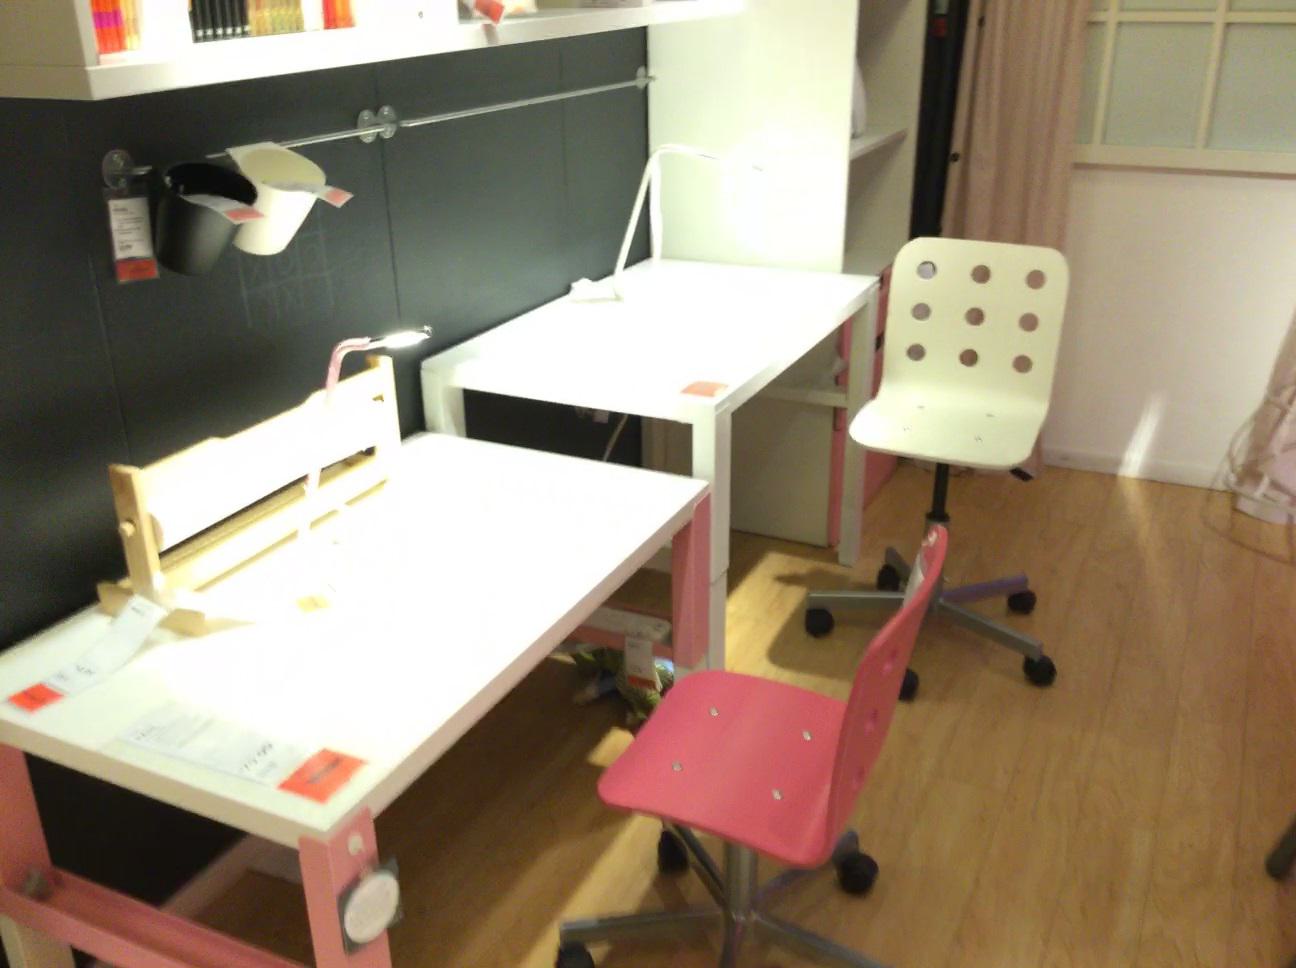
Question: Is the curtain right of the sign from the world's perspective? Final answer should be yes or no.
Answer: Yes